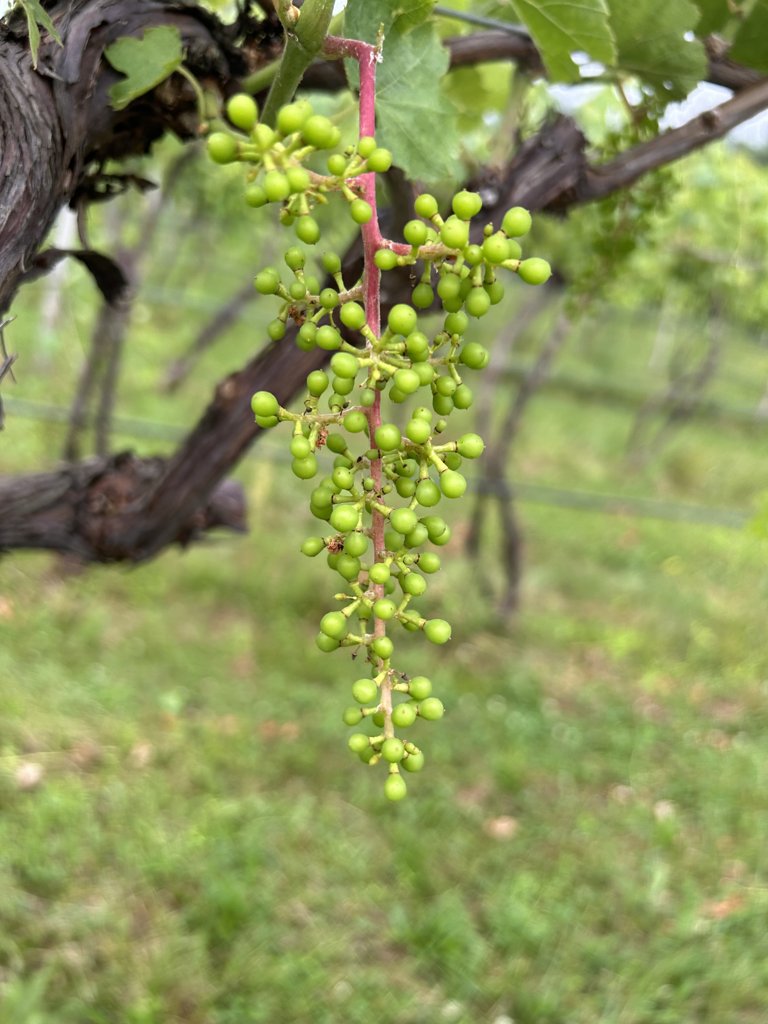
Berries visible: 138
Grape clusters: 1